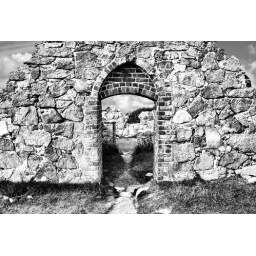
Made black and white with channels in photoshop. Taken in Bornholm, Denmark :)